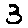
Label: 3